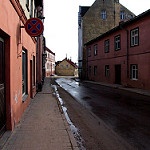
Label: street